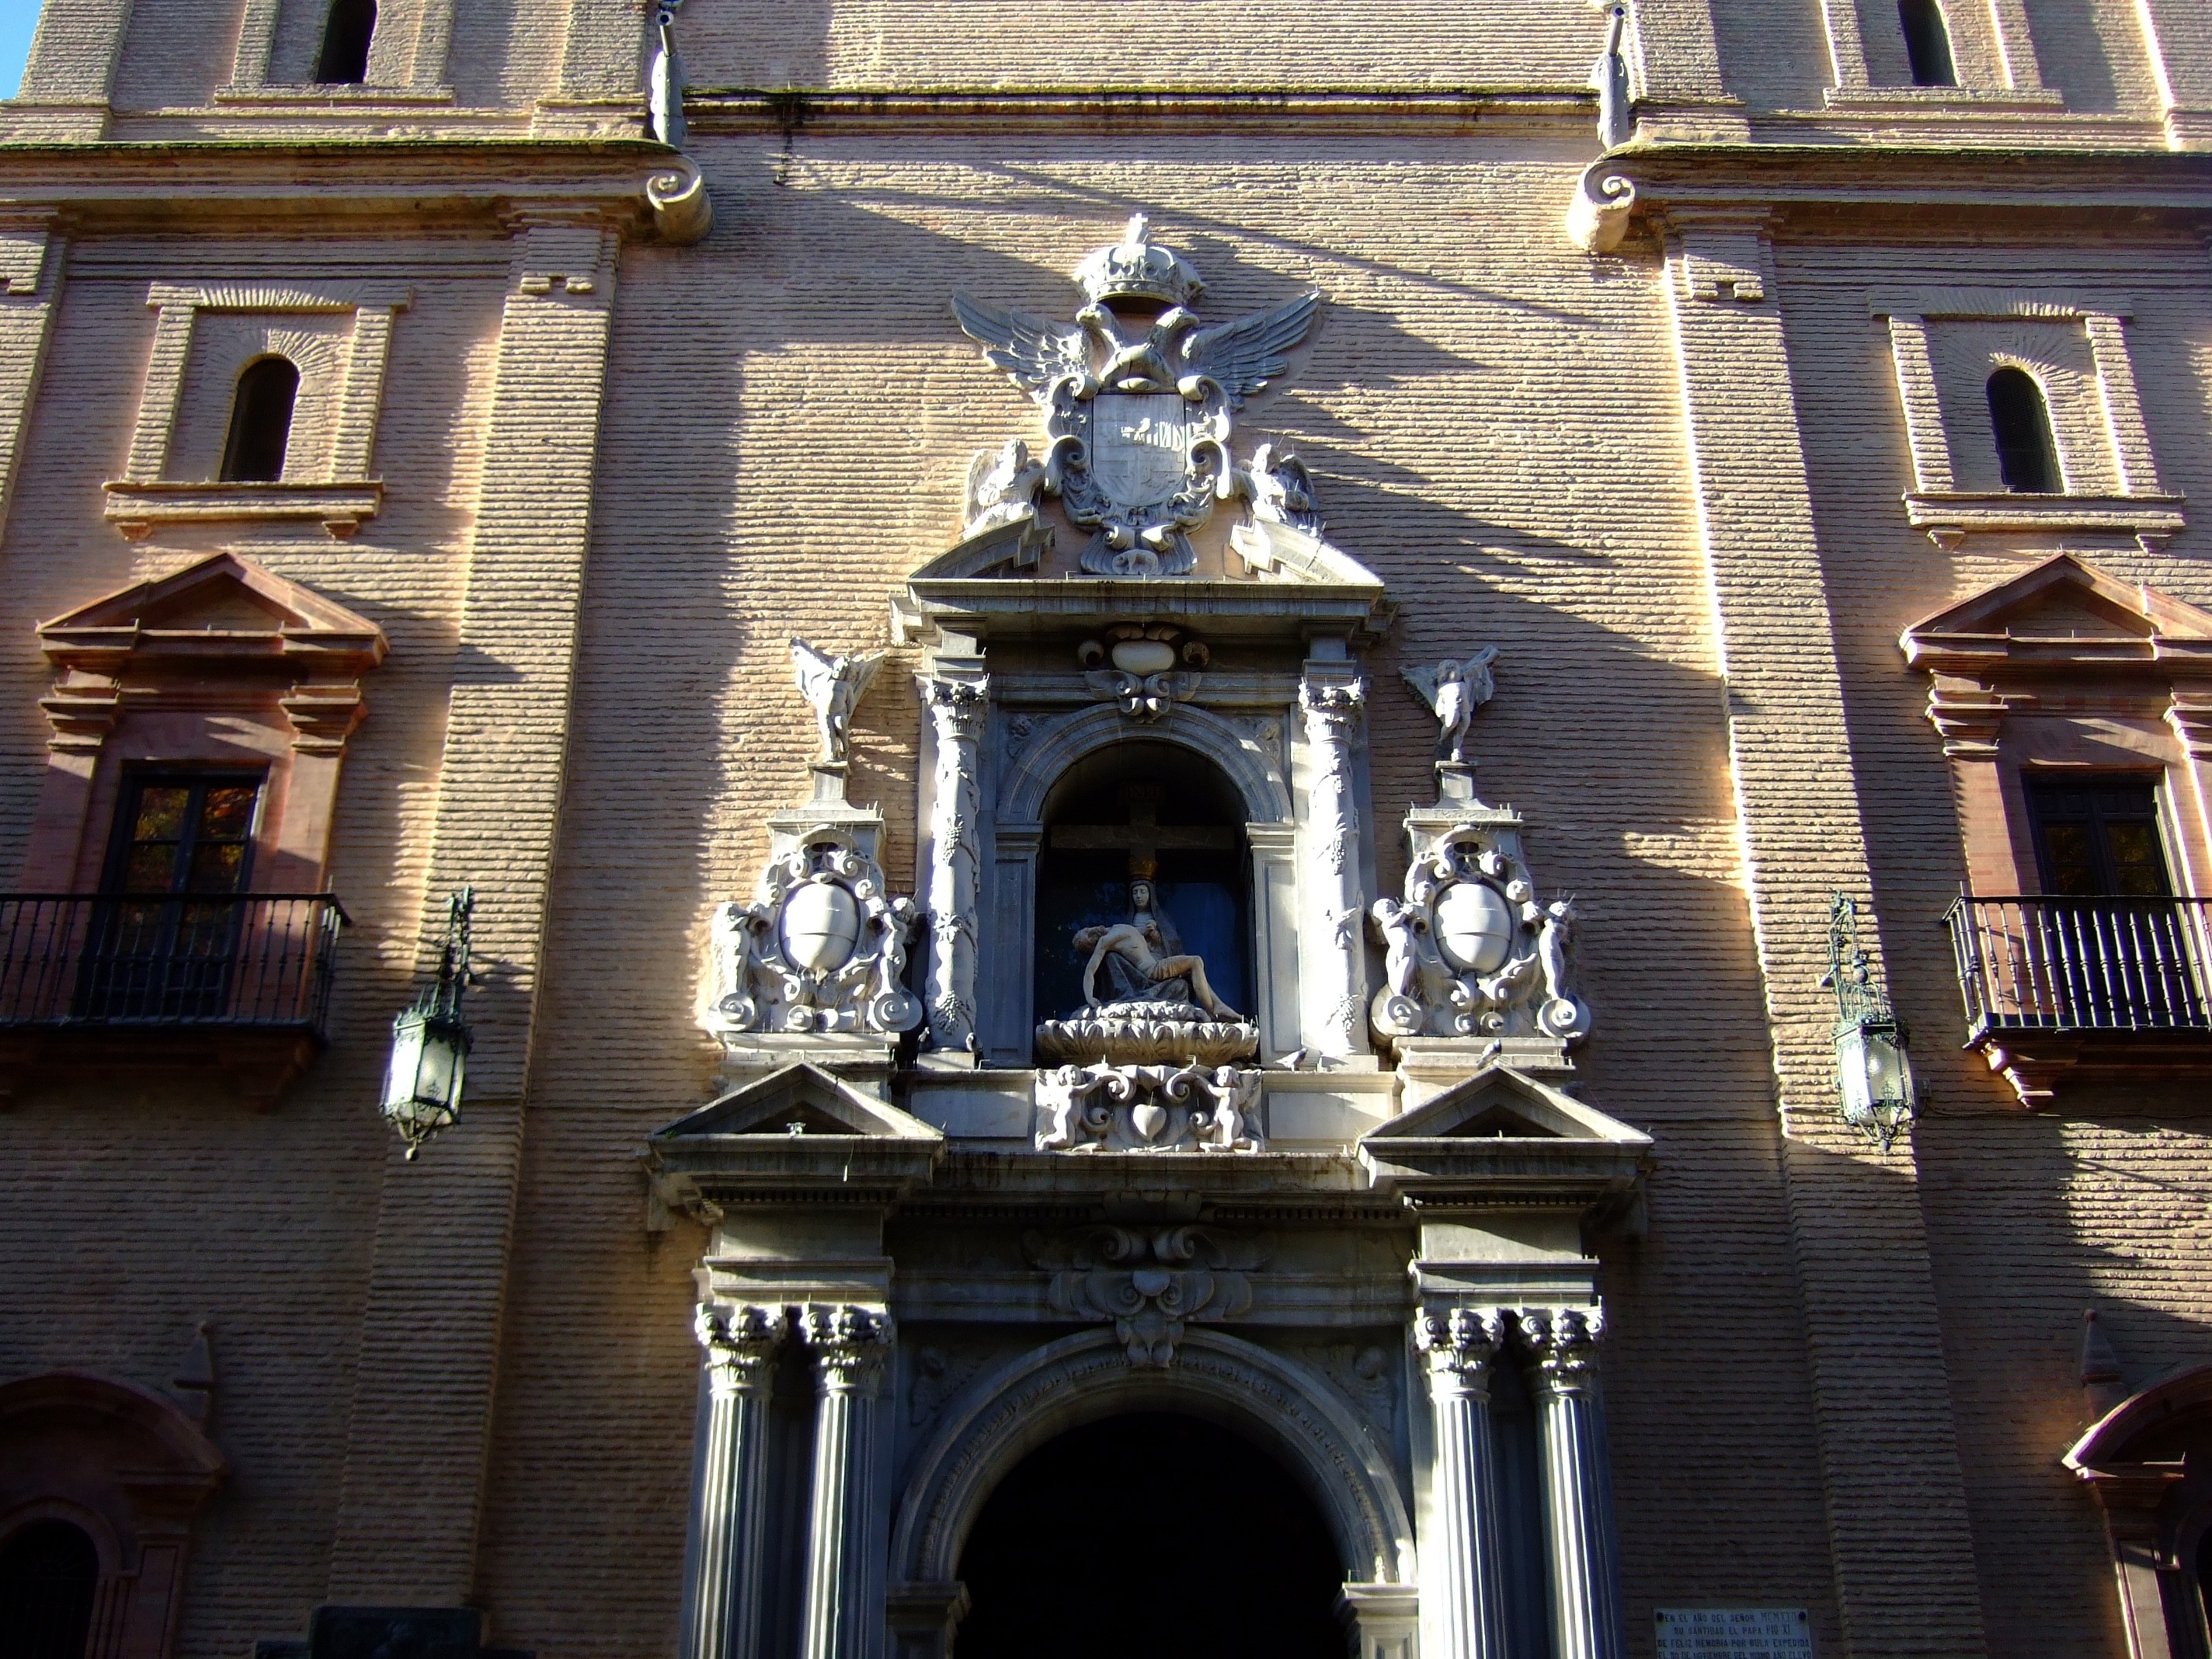
architecture, palace, monument, statue, landmark, facade, church, chapel, spain, shrine, basilica, granada, ancient history, our lady of sorrows